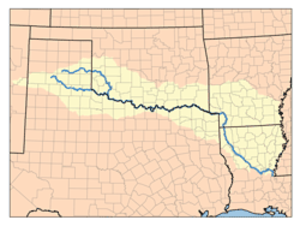
David Dixon Porter fut un amiral de l'United States Navy, durant la guerre de Sécession.